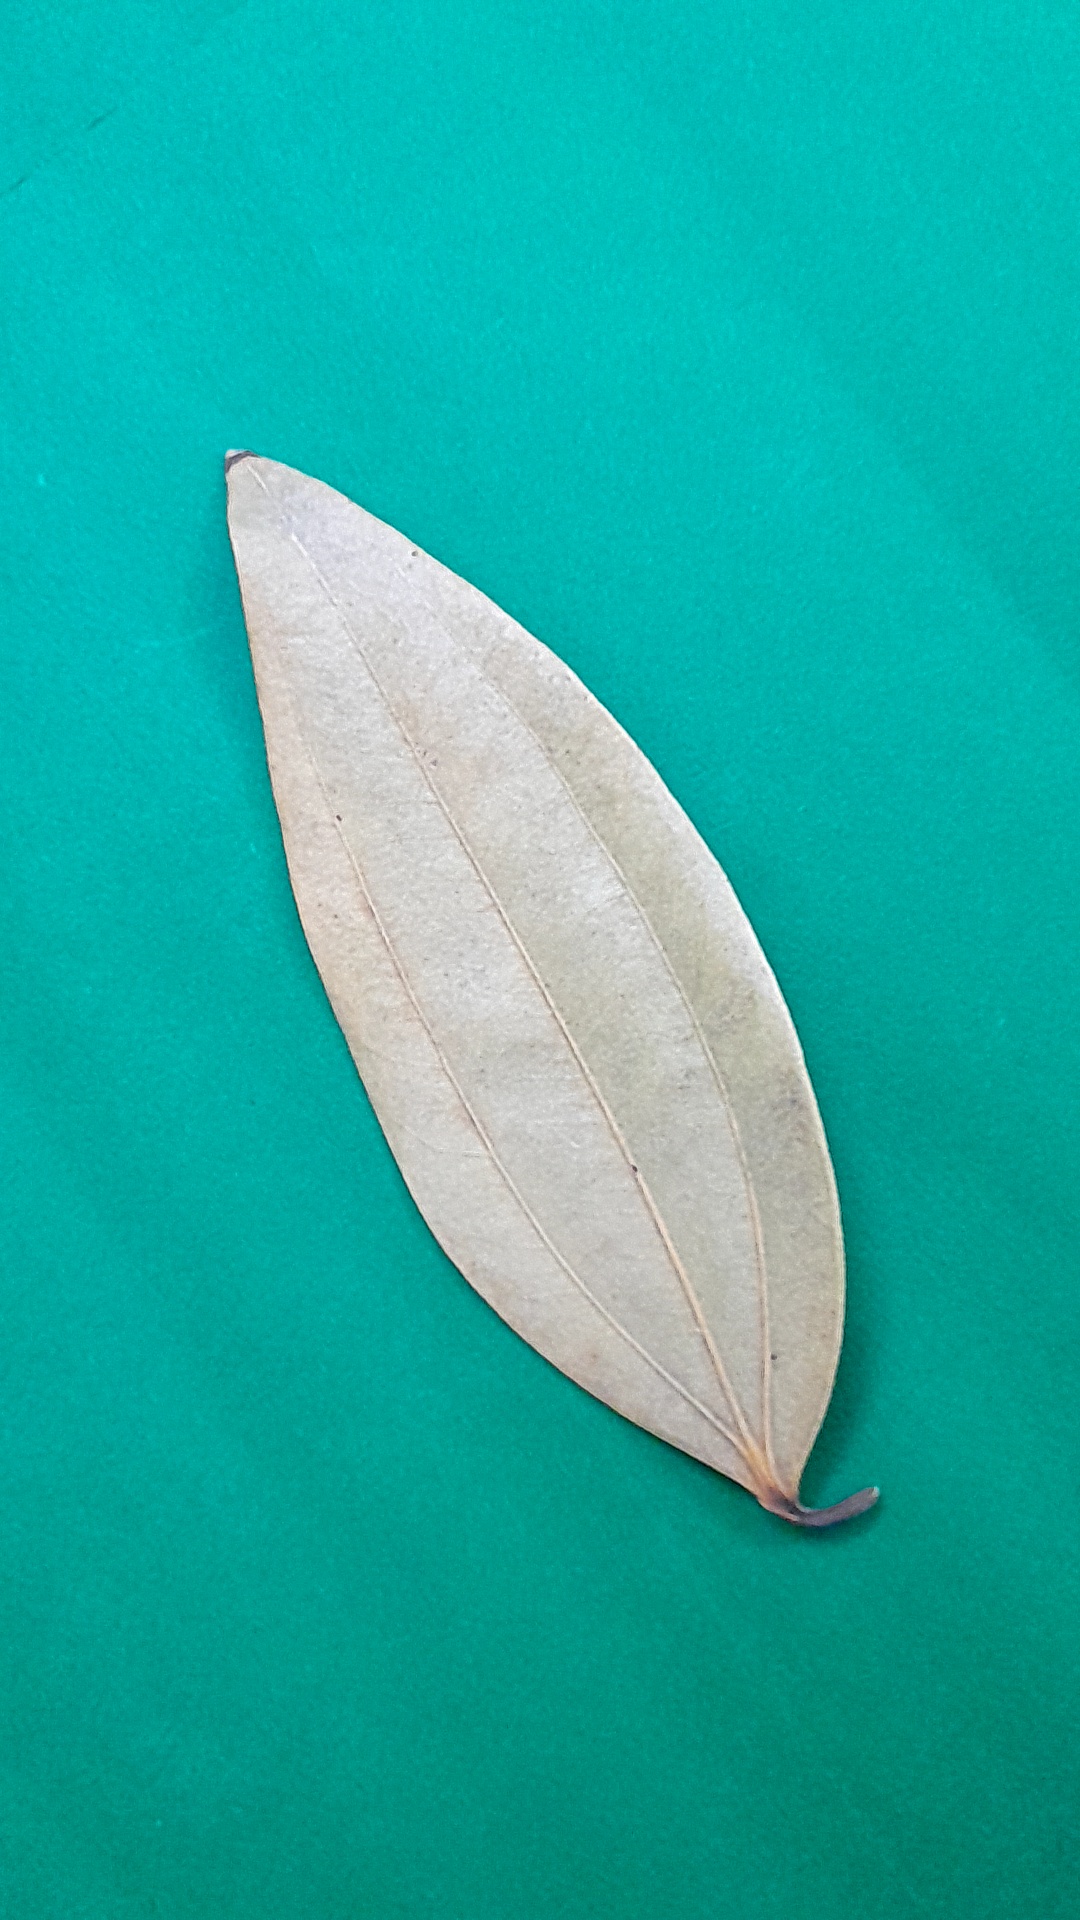
Label: Dry Leaf